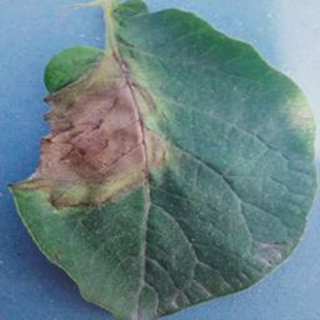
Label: potato_late_blight